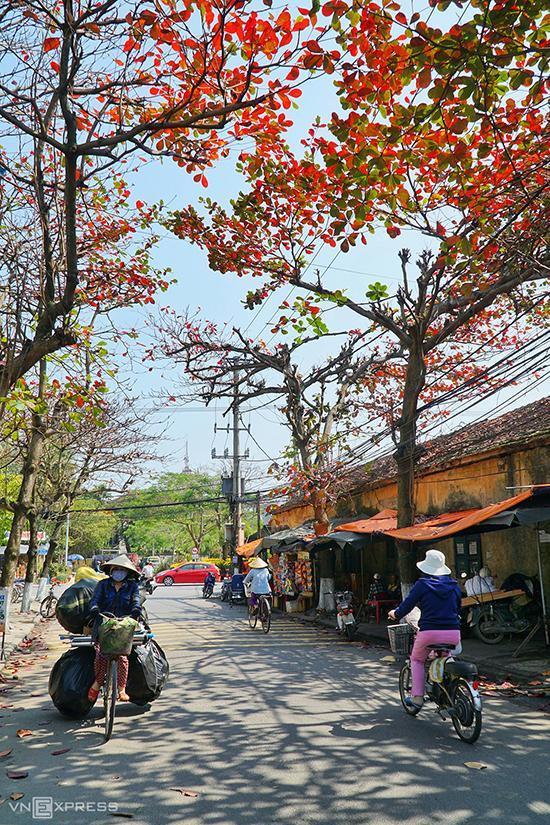
có một số phương tiện giao thông đang di chuyển ở trên đường